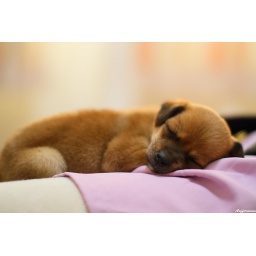
We found a stray puppy yesterday and took it home. Its nothing unusual to find stray dogs in beijing.